George S. Bullerjahn

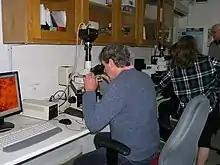
Bullerjahn examining algal samples

Bullerjahn's wife Anne was a faculty member in Biology at Owens Community College. During high school and while at Dartmouth, Bullerjahn was a varsity rower and a member of the Dartmouth College Lightweight crew. During his career, he has also become involved in social and political actions associated with the health of the Laurentian Great Lakes, serving as an expert for multiple regional news outlets, organizing symposia and working with colleagues to assist Rep. Bob Latta (R-OH) in drafting the Drinking Water Protection Act that was signed into law by President Barack Obama in 2016. Bullerjahn is a supporter of the Everton F.C.